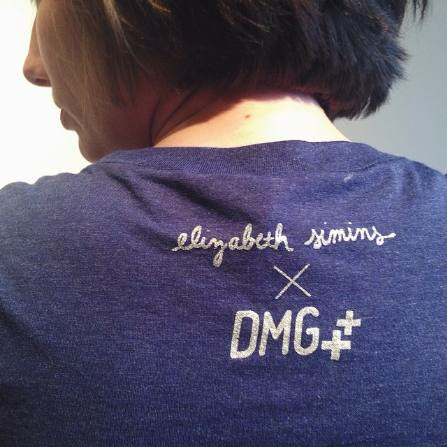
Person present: Yes